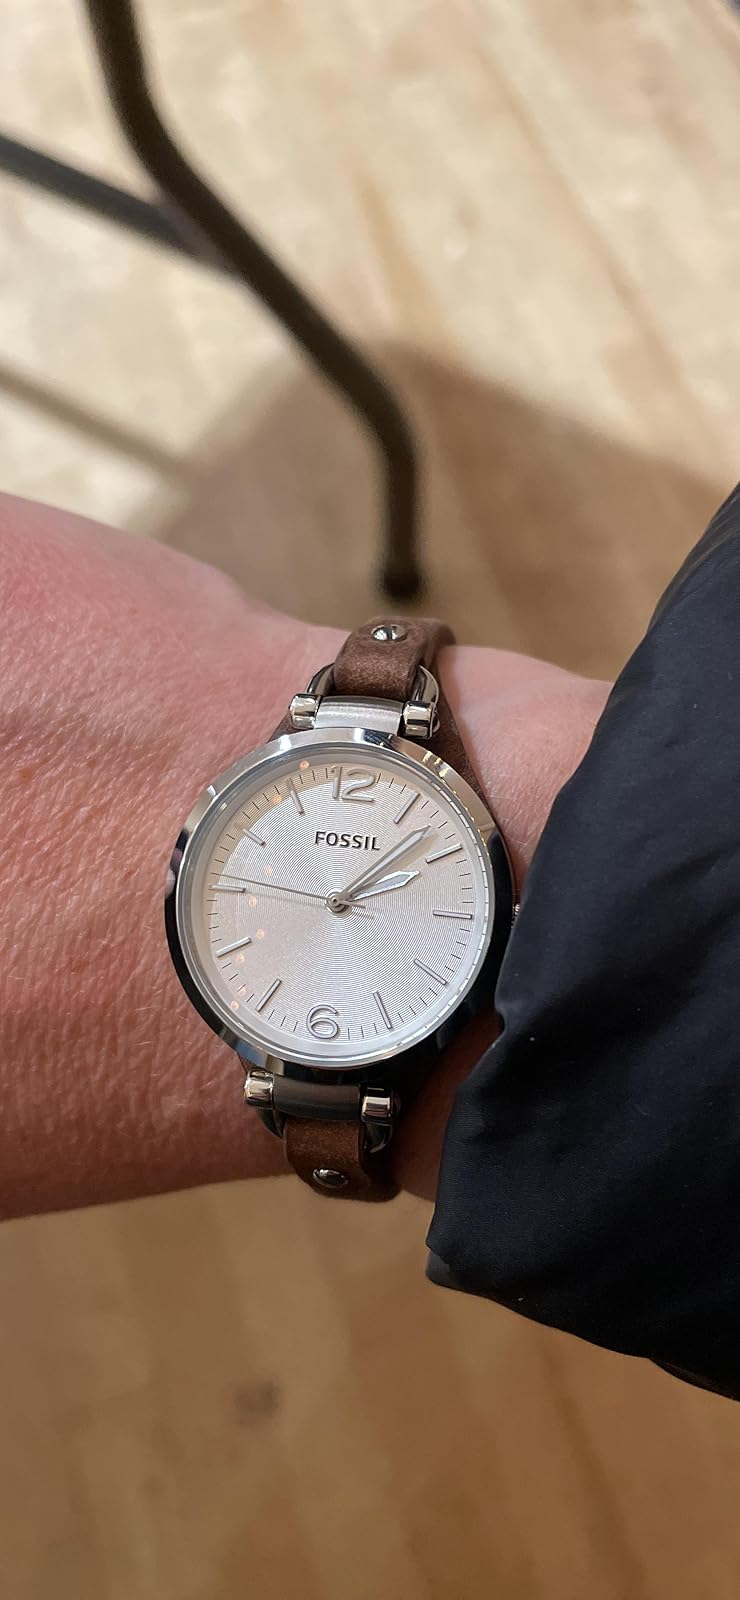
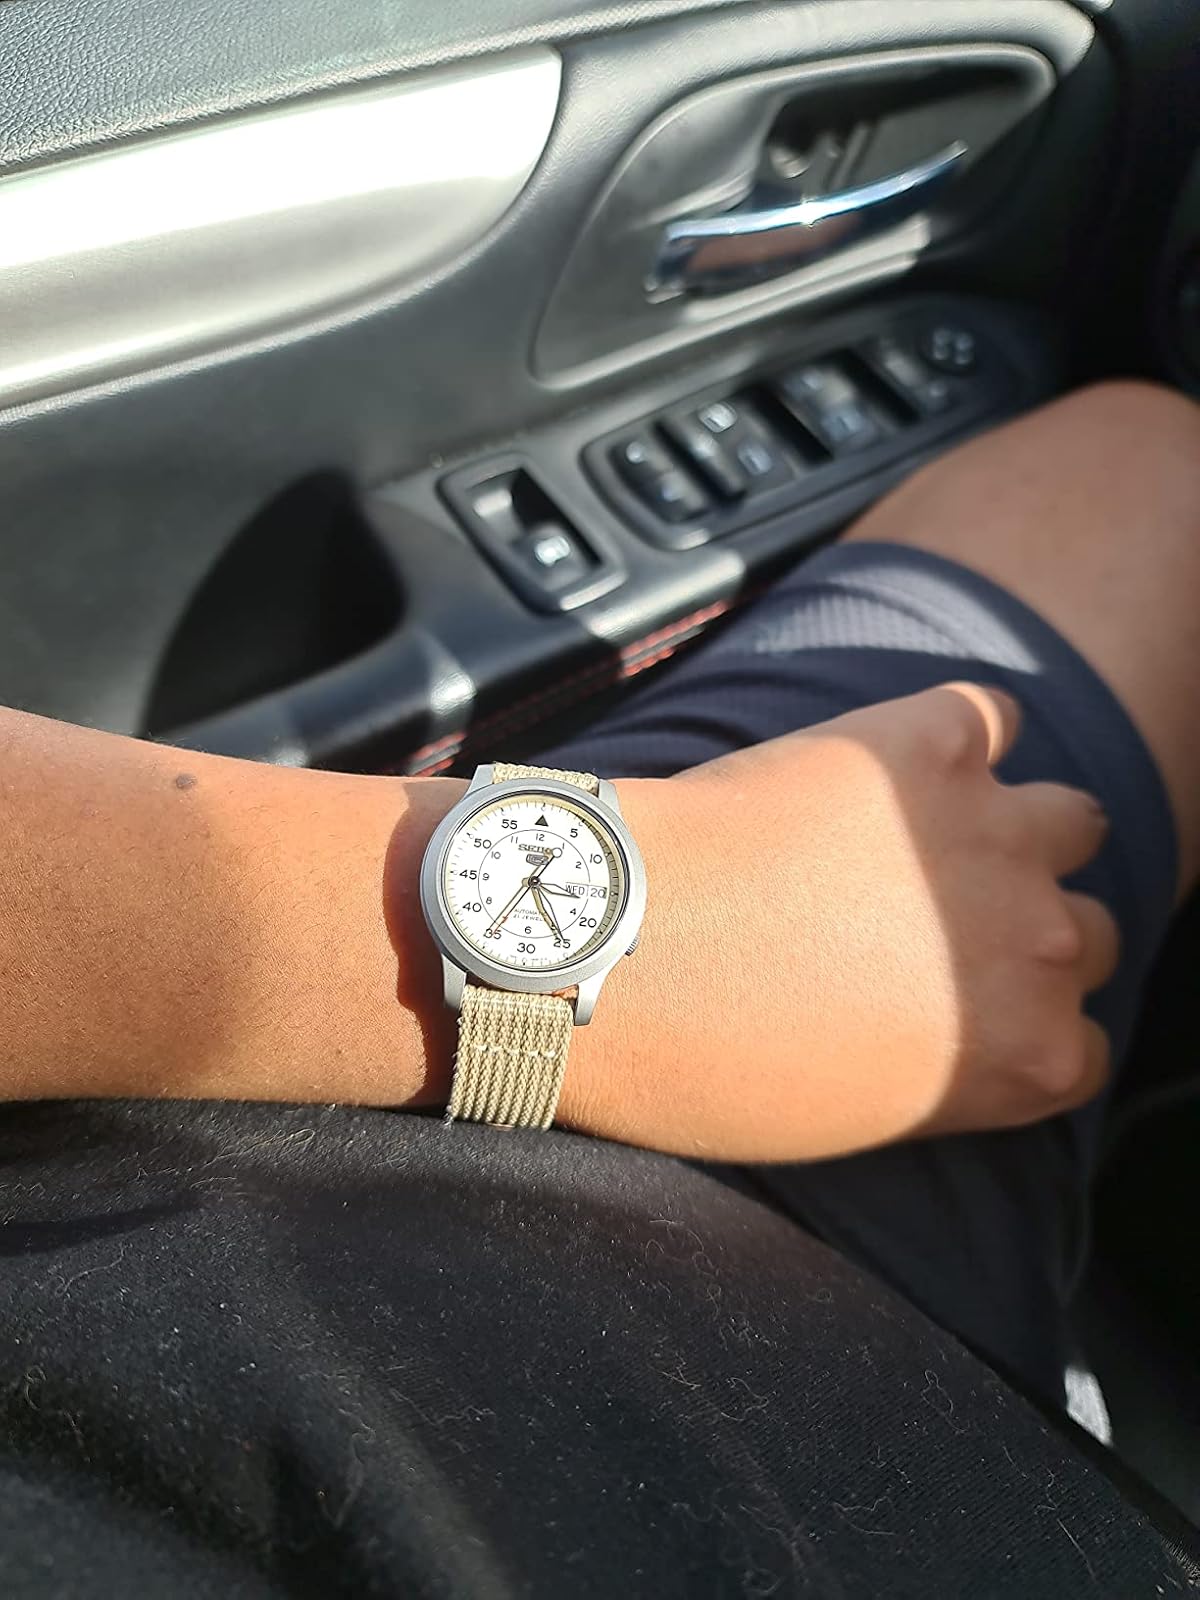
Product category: accessories_watch
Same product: no